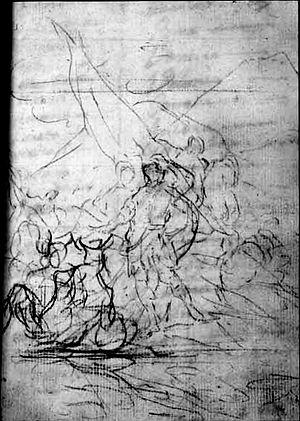
Le Cahier italien est un cahier de dessins originaux et de textes autographes commencé par Francisco de Goya lors de son séjour en Italie en 1770. Il est composé de 83 feuilles de papier vergé blanc et a été fabriqué dans la localité de Fabriano. L'artiste l'a acheté en vue de sa traversée du pays.